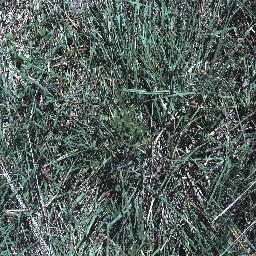
Label: negative